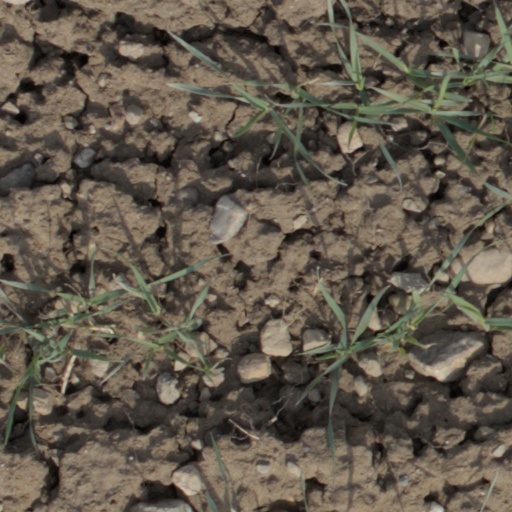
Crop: wheat